Dunster

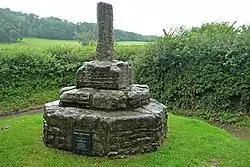
Dunster Butter Cross

The parish council has responsibility for local issues, including setting an annual precept to cover the council's operating costs and producing annual accounts for public scrutiny. The parish council evaluates local planning applications and works with the local police, district council officers, and neighbourhood watch groups on matters of crime, security, and traffic. The parish council's role also includes initiating projects for the maintenance and repair of parish facilities, as well as consulting with the district council on the maintenance, repair, and improvement of highways, drainage, footpaths, public transport, and street cleaning. Conservation matters (including trees and listed buildings) and environmental issues are also the responsibility of the council.